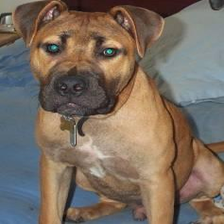
Species: dog
Breed: american pit bull terrier